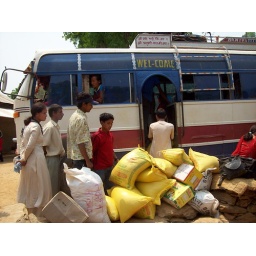
The Ghorka/Arugat Bazaar bus unloading bags of rice in a small town.